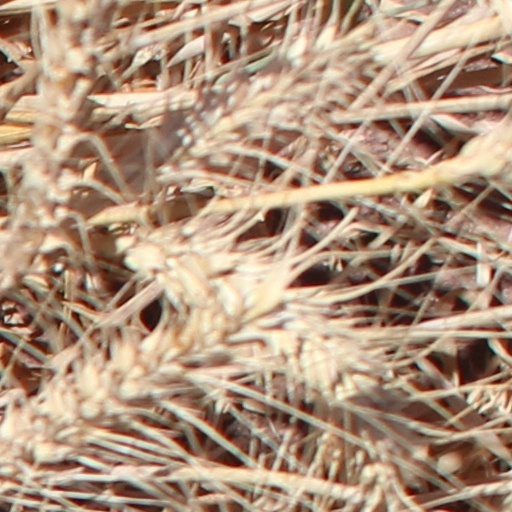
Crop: wheat